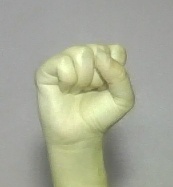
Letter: saad